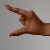
The image shows a hand gesture representing the letter 'Z' in Indian Sign Language.